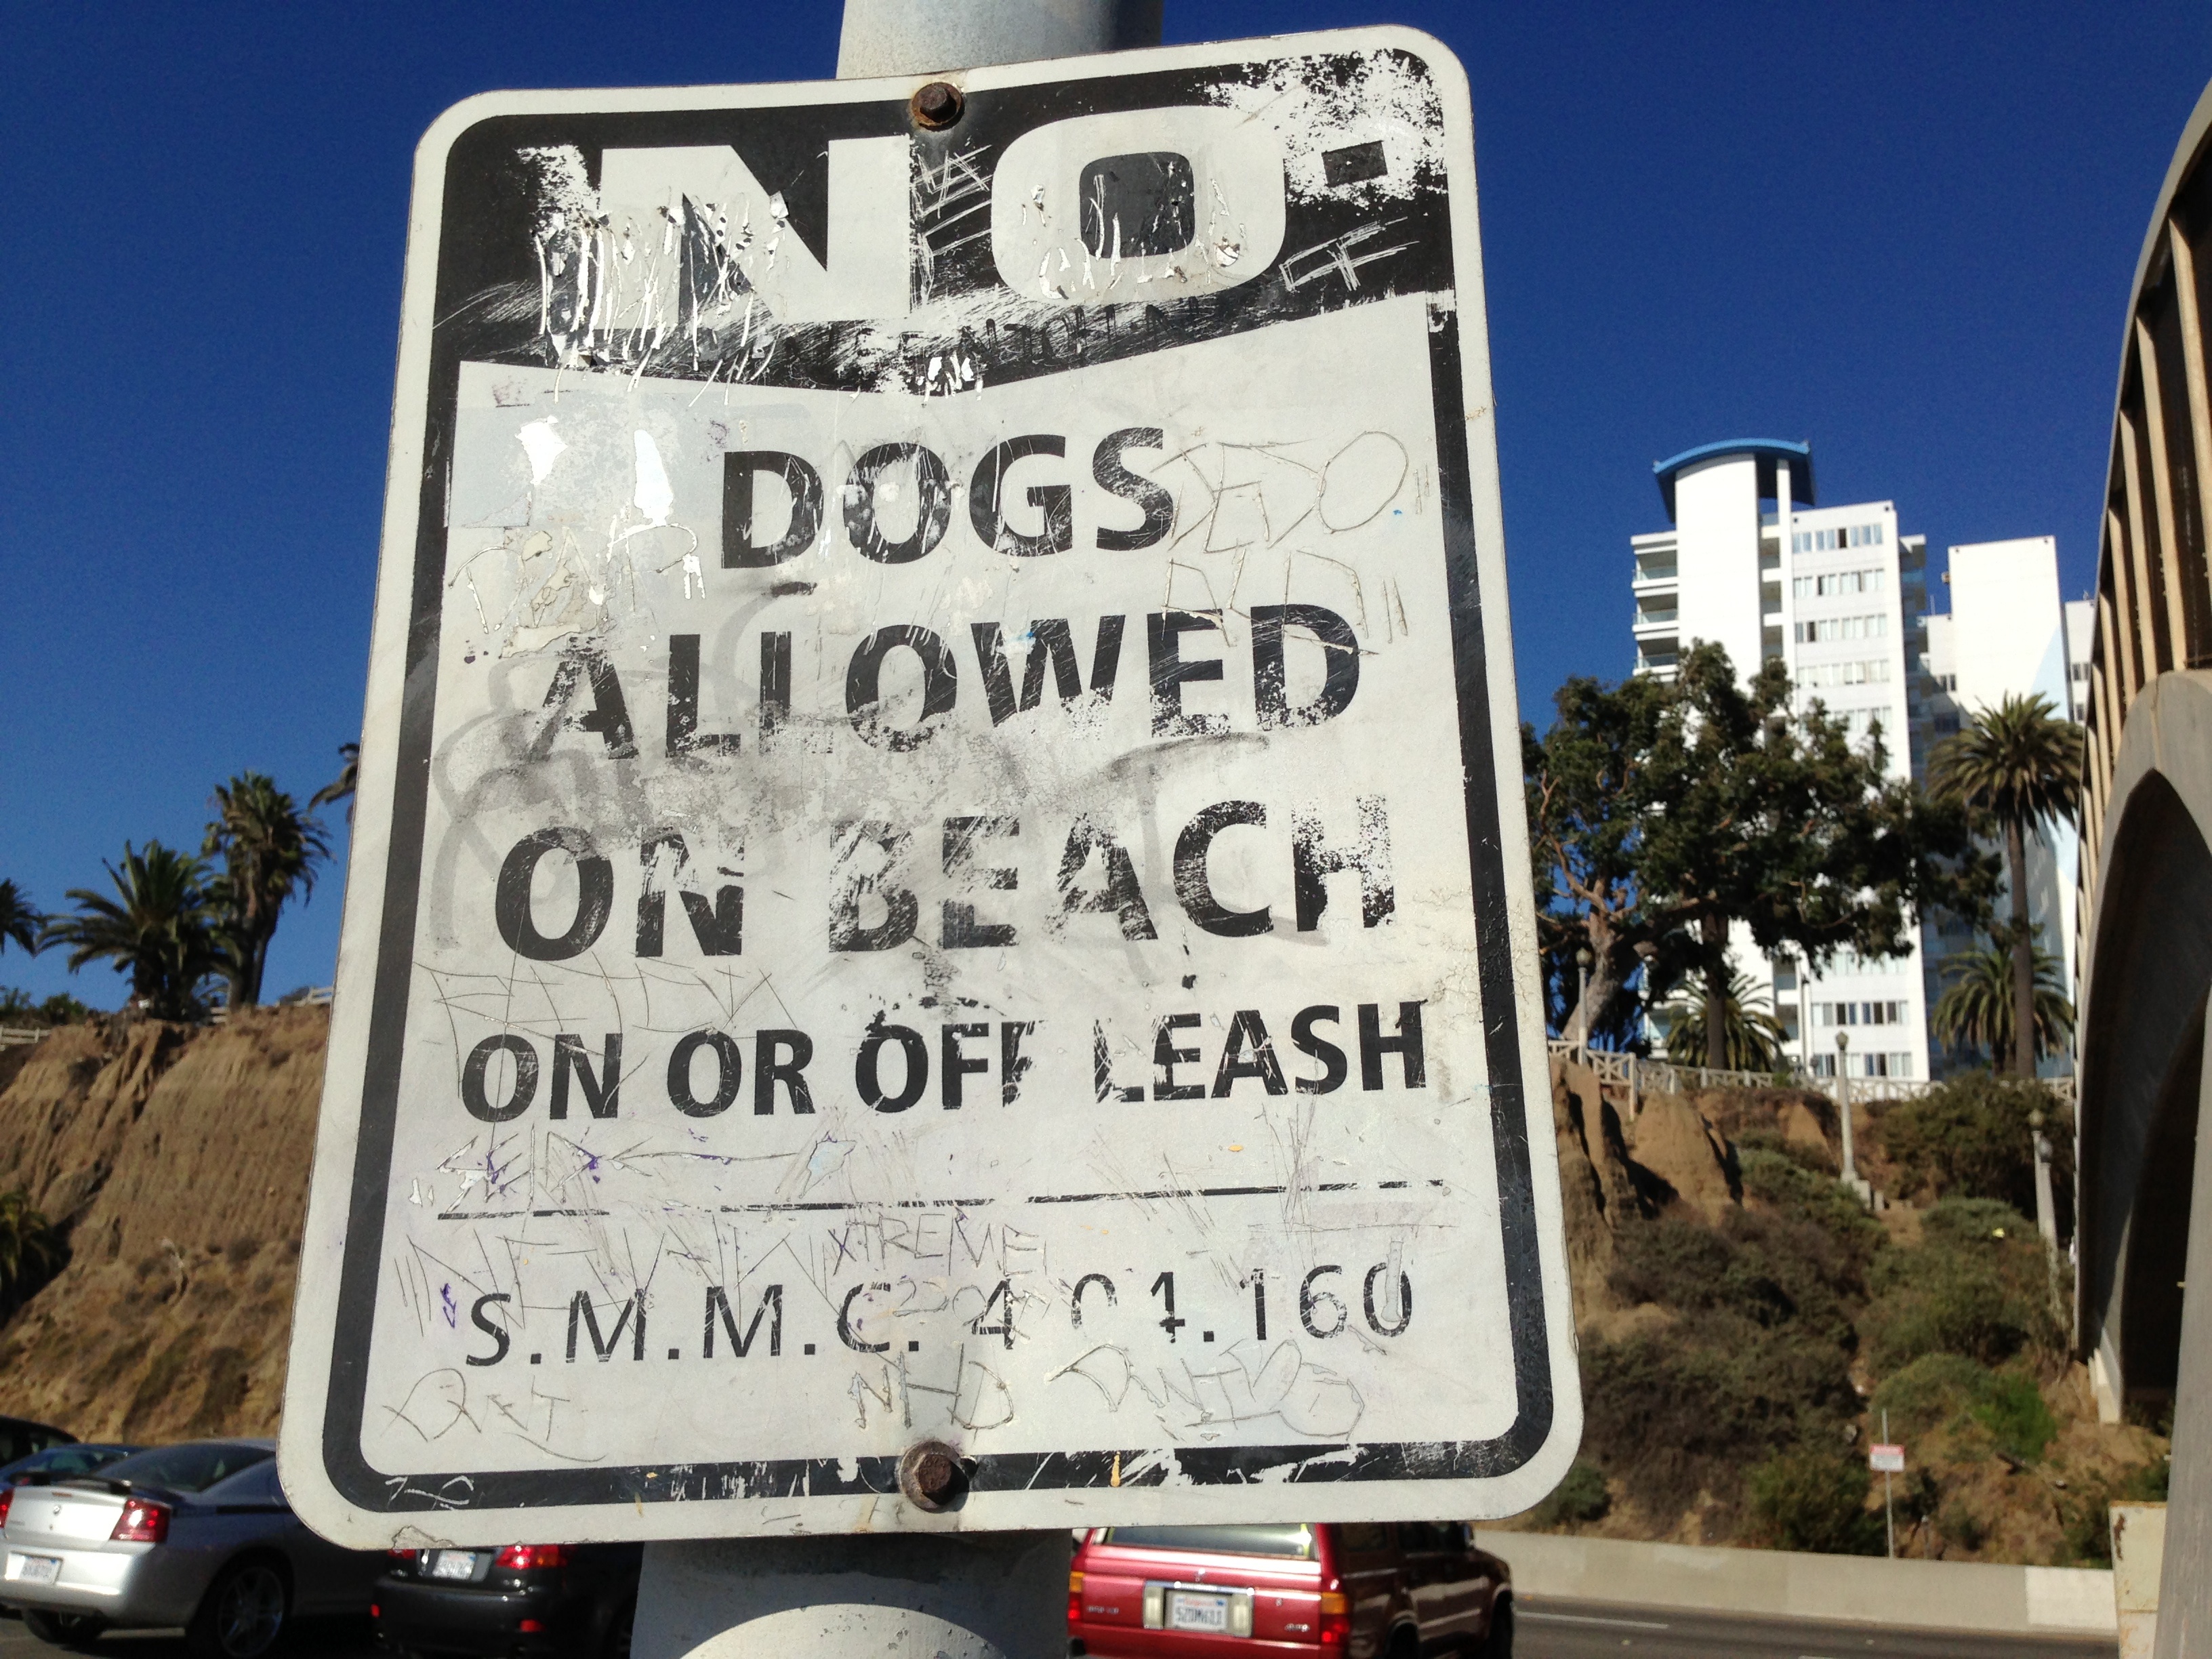
advertising, sign, street sign, signage, lane, nodogsign